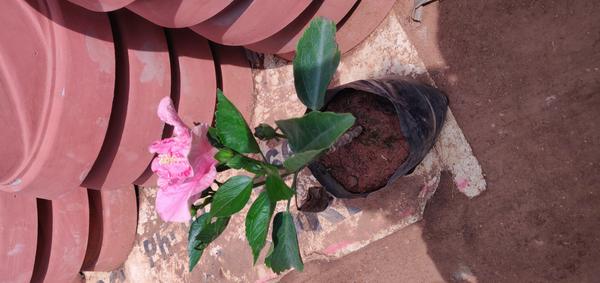
Plant: Hibiscus